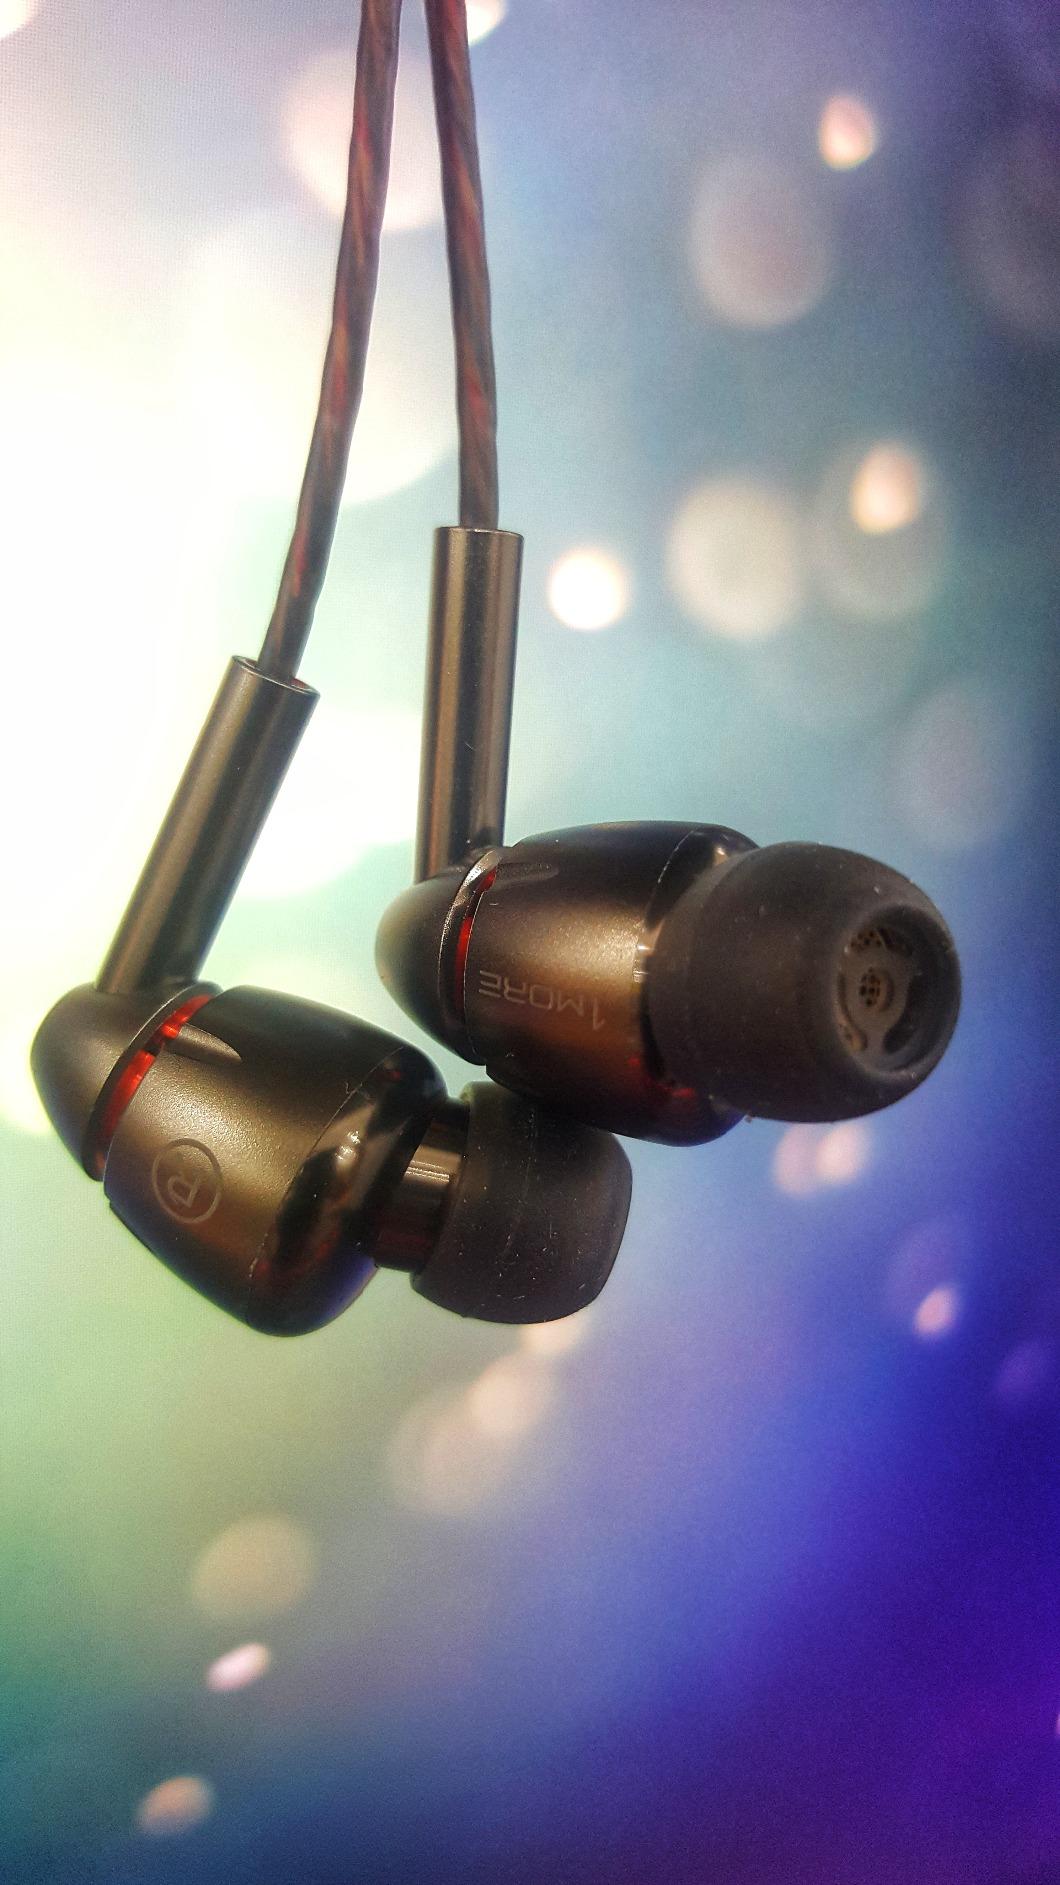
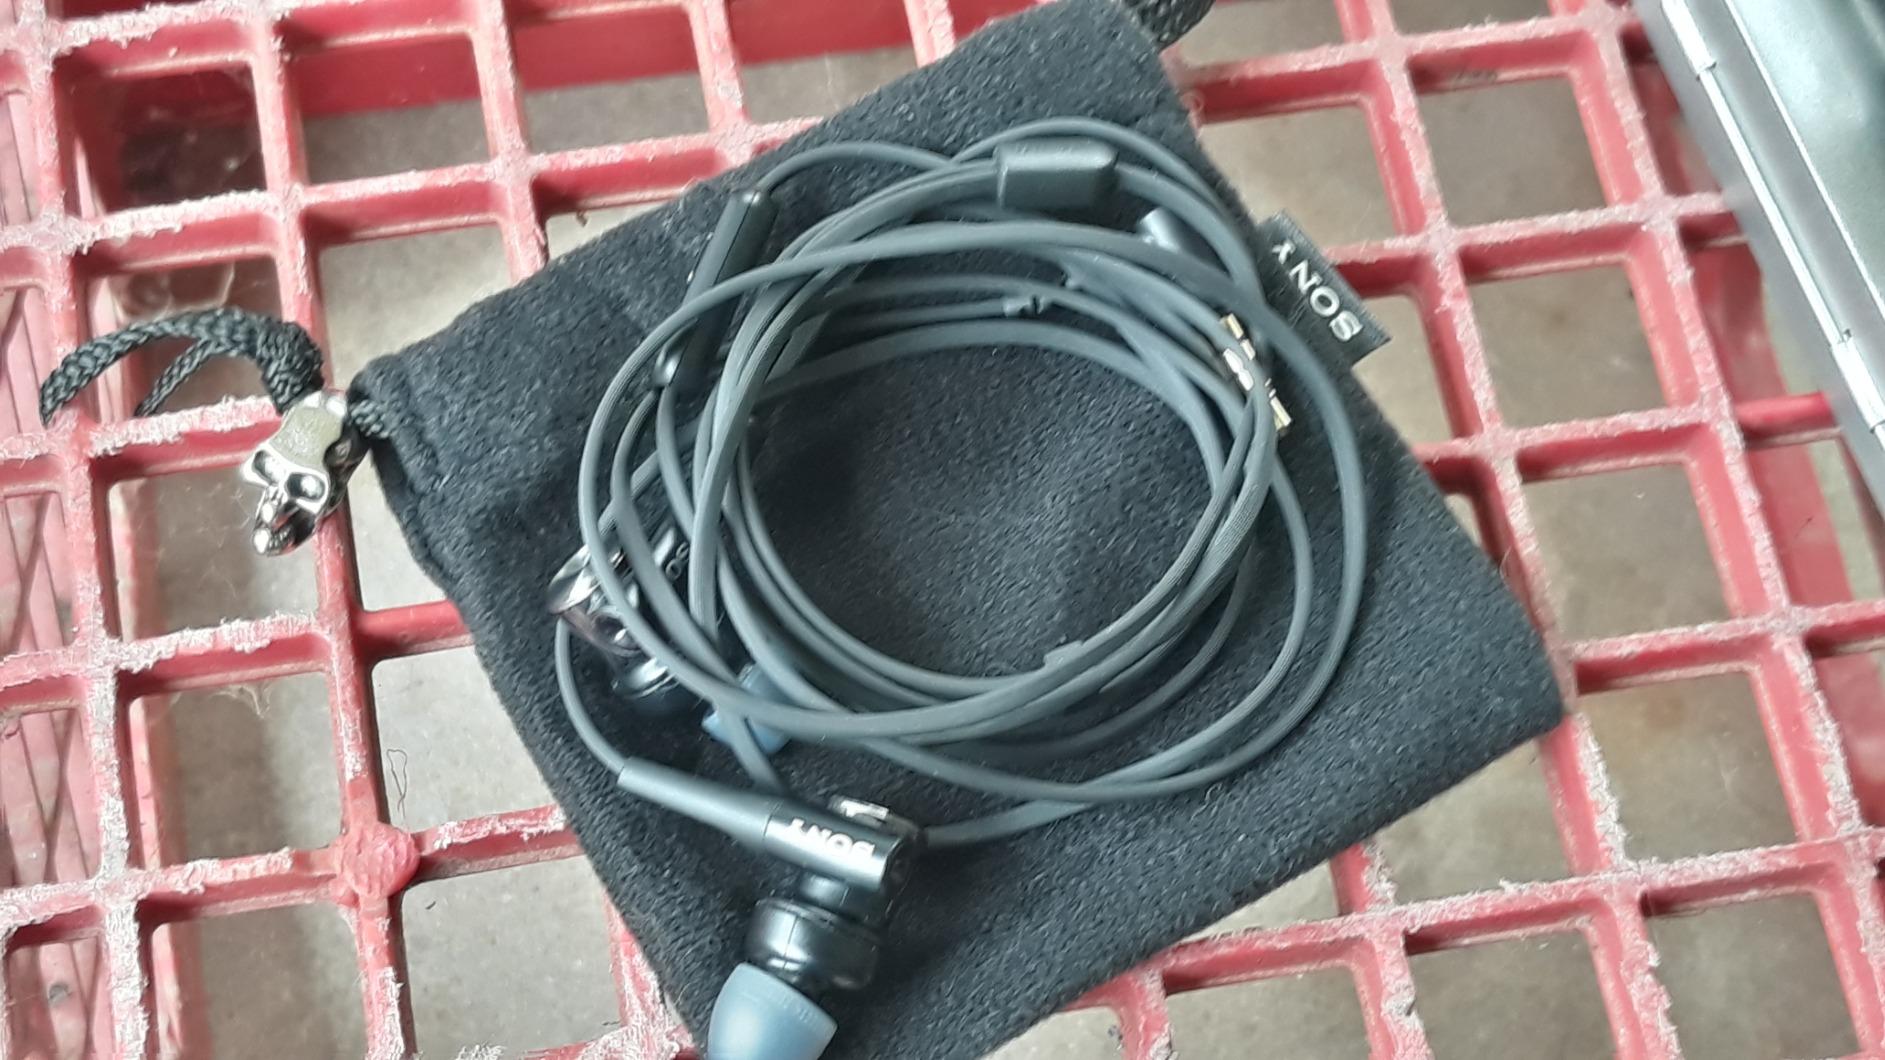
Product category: headphones
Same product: no